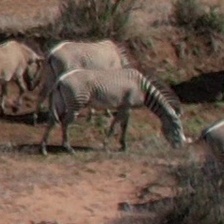
Pose orientation: right